Tiger Hill Pagoda

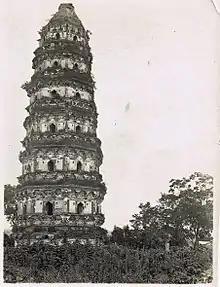
Tiger Hill Pagoda in October 1921

The Tiger Hill or Huqiu Pagoda, officially the Yunyan or Yunyan Temple Pagoda, is a Chinese pagoda situated on Tiger Hill (Huqiu) in Suzhou, Jiangsu Province, in eastern China. It is nicknamed the 'Leaning Tower of China'.